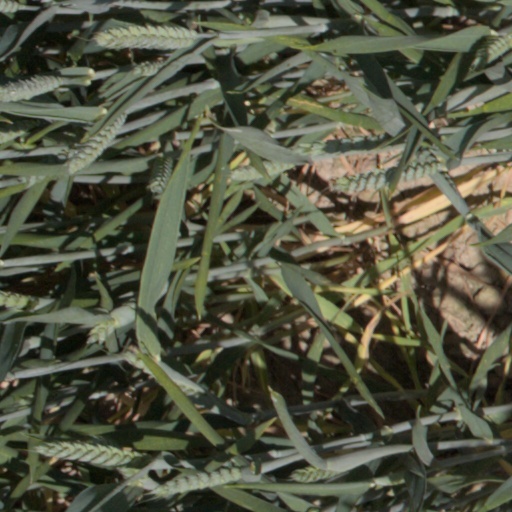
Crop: wheat